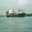
Label: ship